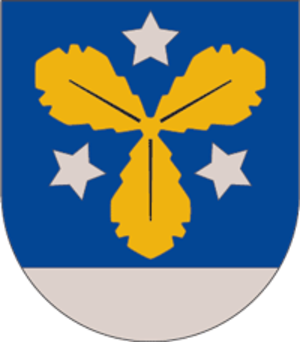
Aizkraukle
Aizkraukle er beliggende i Aizkraukles distrikt i det centrale Letland og fik byrettigheder i 1967. Før Letlands selvstændighed i 1918 var byen også kendt på sit tyske navn Ascheraden.